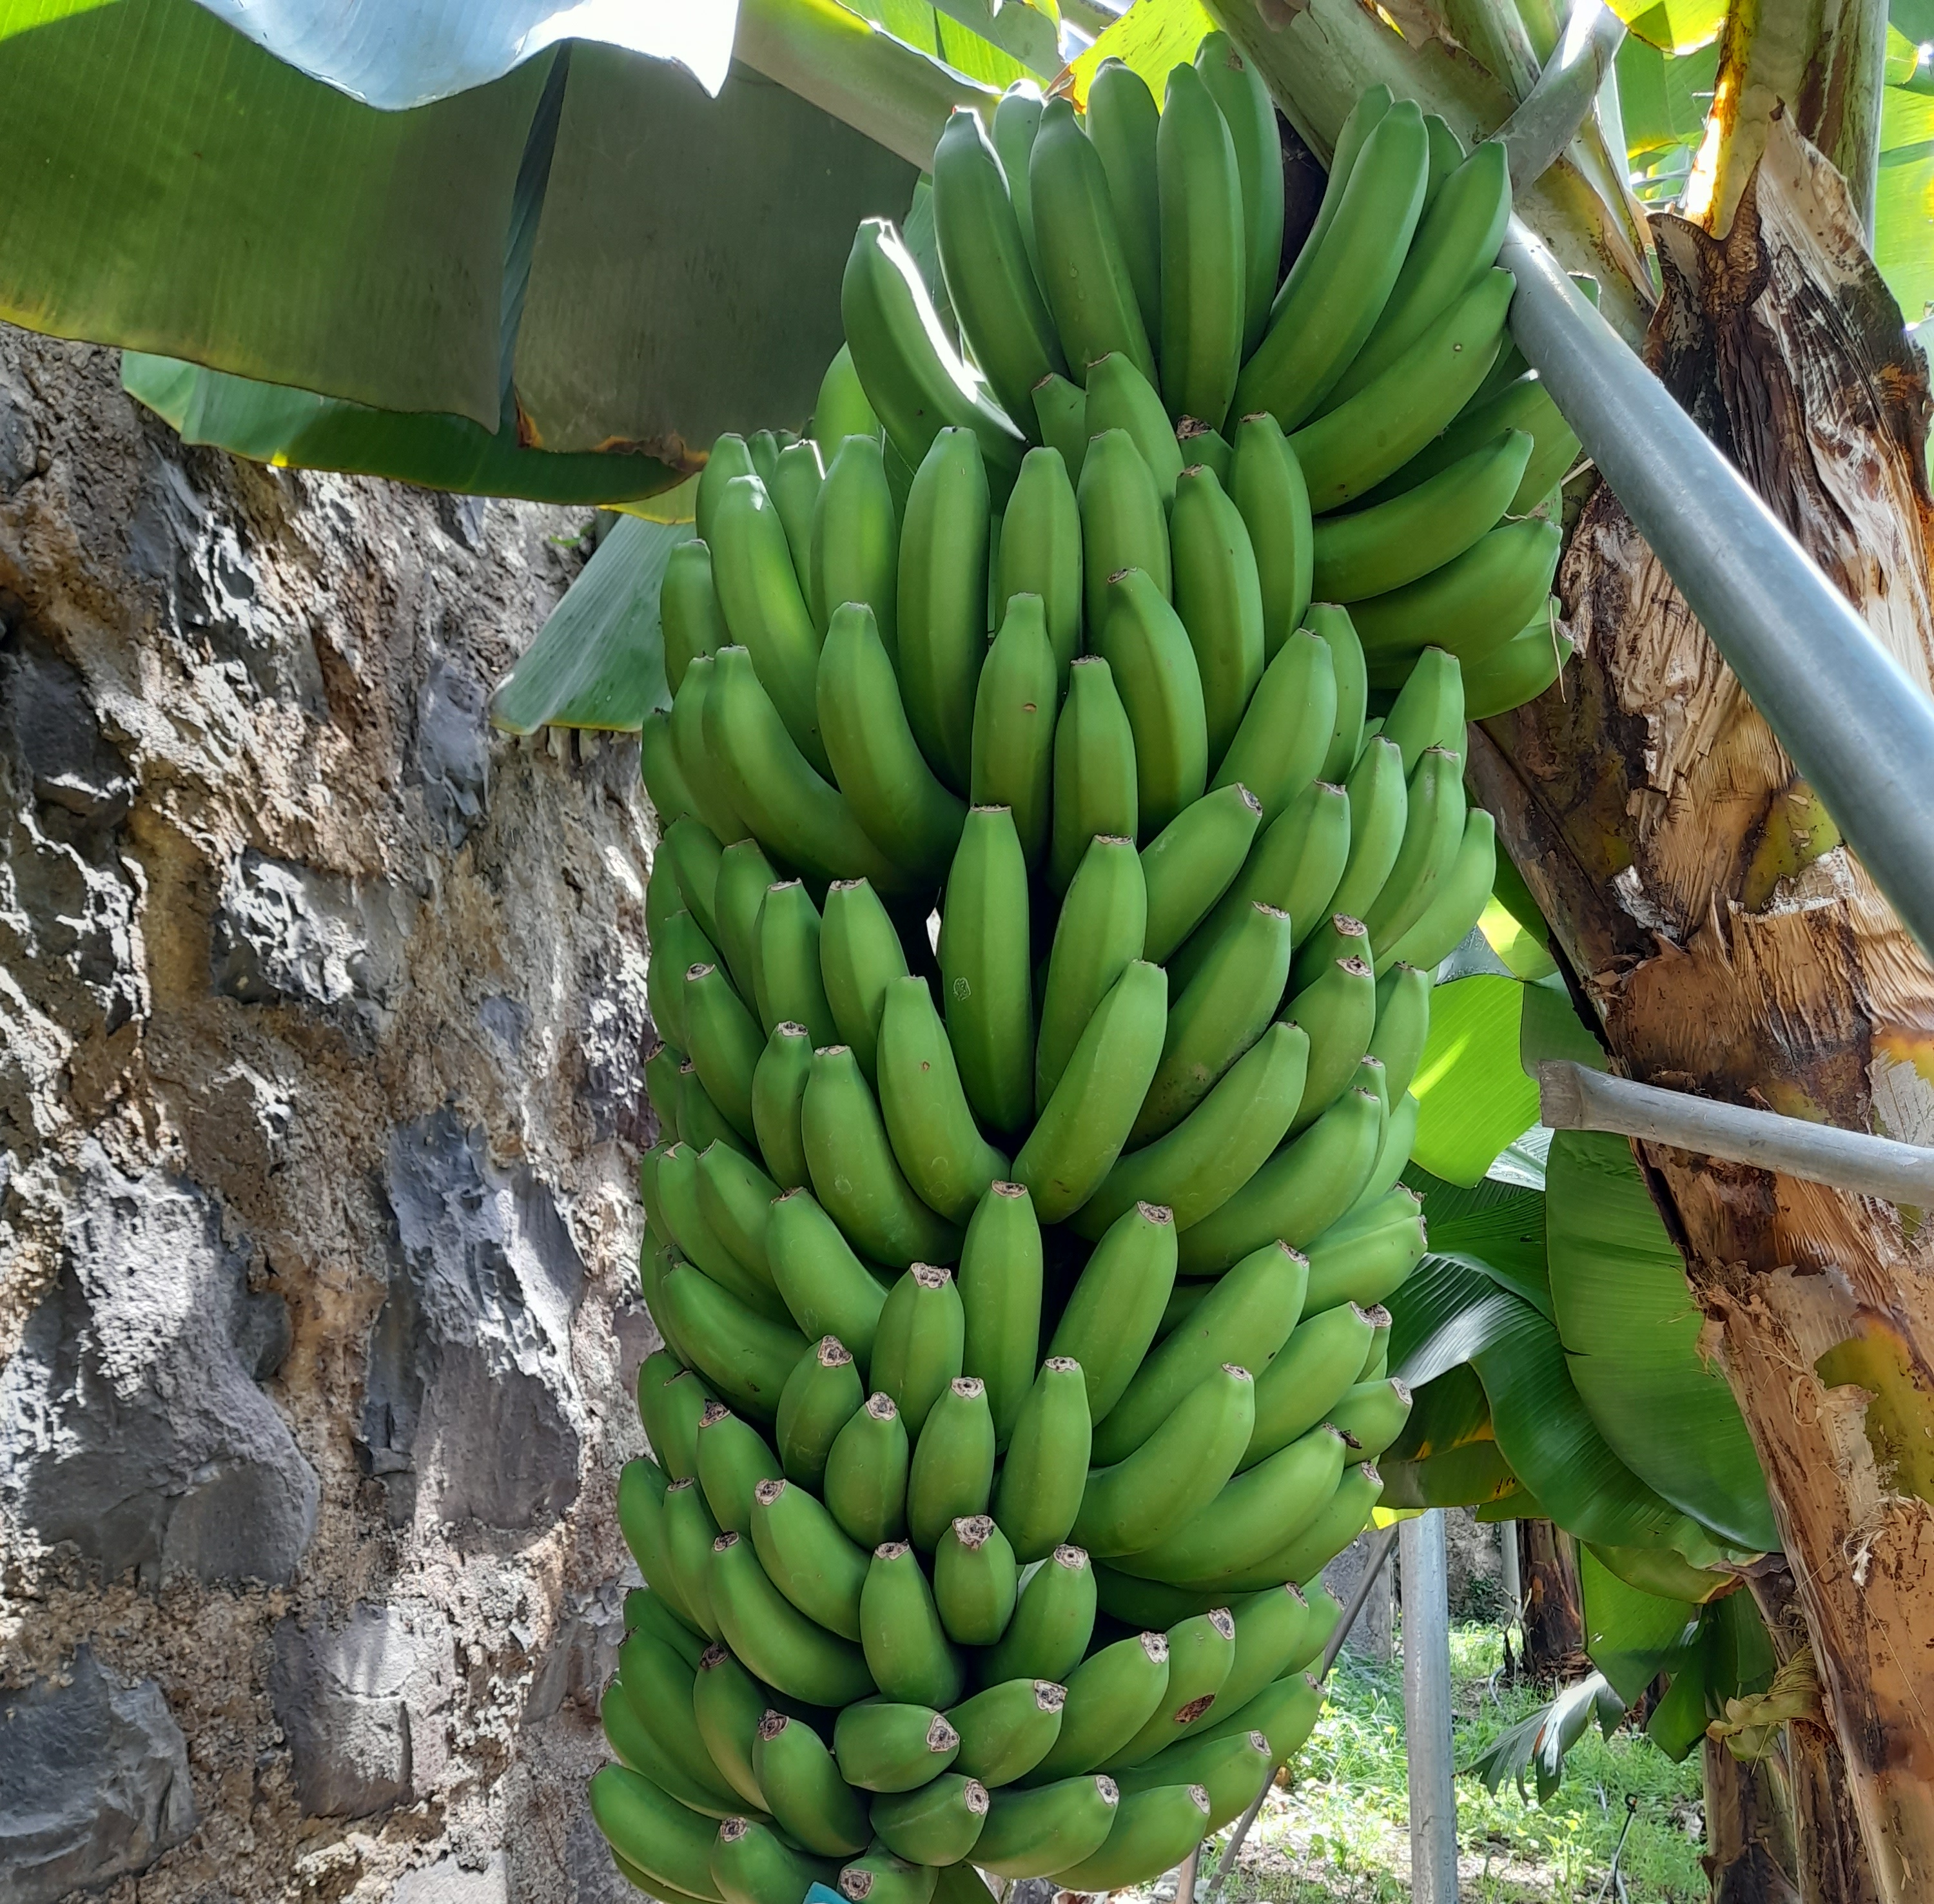
Label: Cut